Countersink

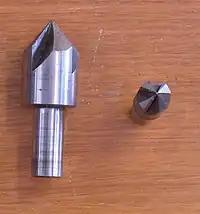
Side and end view of a 4-fluted countersink

The fluted countersink cutter is used to provide a heavy chamfer in the entrance to a drilled hole. This may be required to allow the correct seating for a countersunk-head screw or to provide the lead in for a second machining operation such as tapping. Countersink cutters are manufactured with six common angles, which are 60°, 82°, 90°, 100°, 110°, or 120°, with the two most common of those being 82° and 90°. Countersunk-head screws that follow the Unified Thread Standard very often have an 82° angle, and screws that follow the ISO standard very often have a 90° angle. Throughout the aerospace industry, countersunk fasteners typically have an angle of 100°.